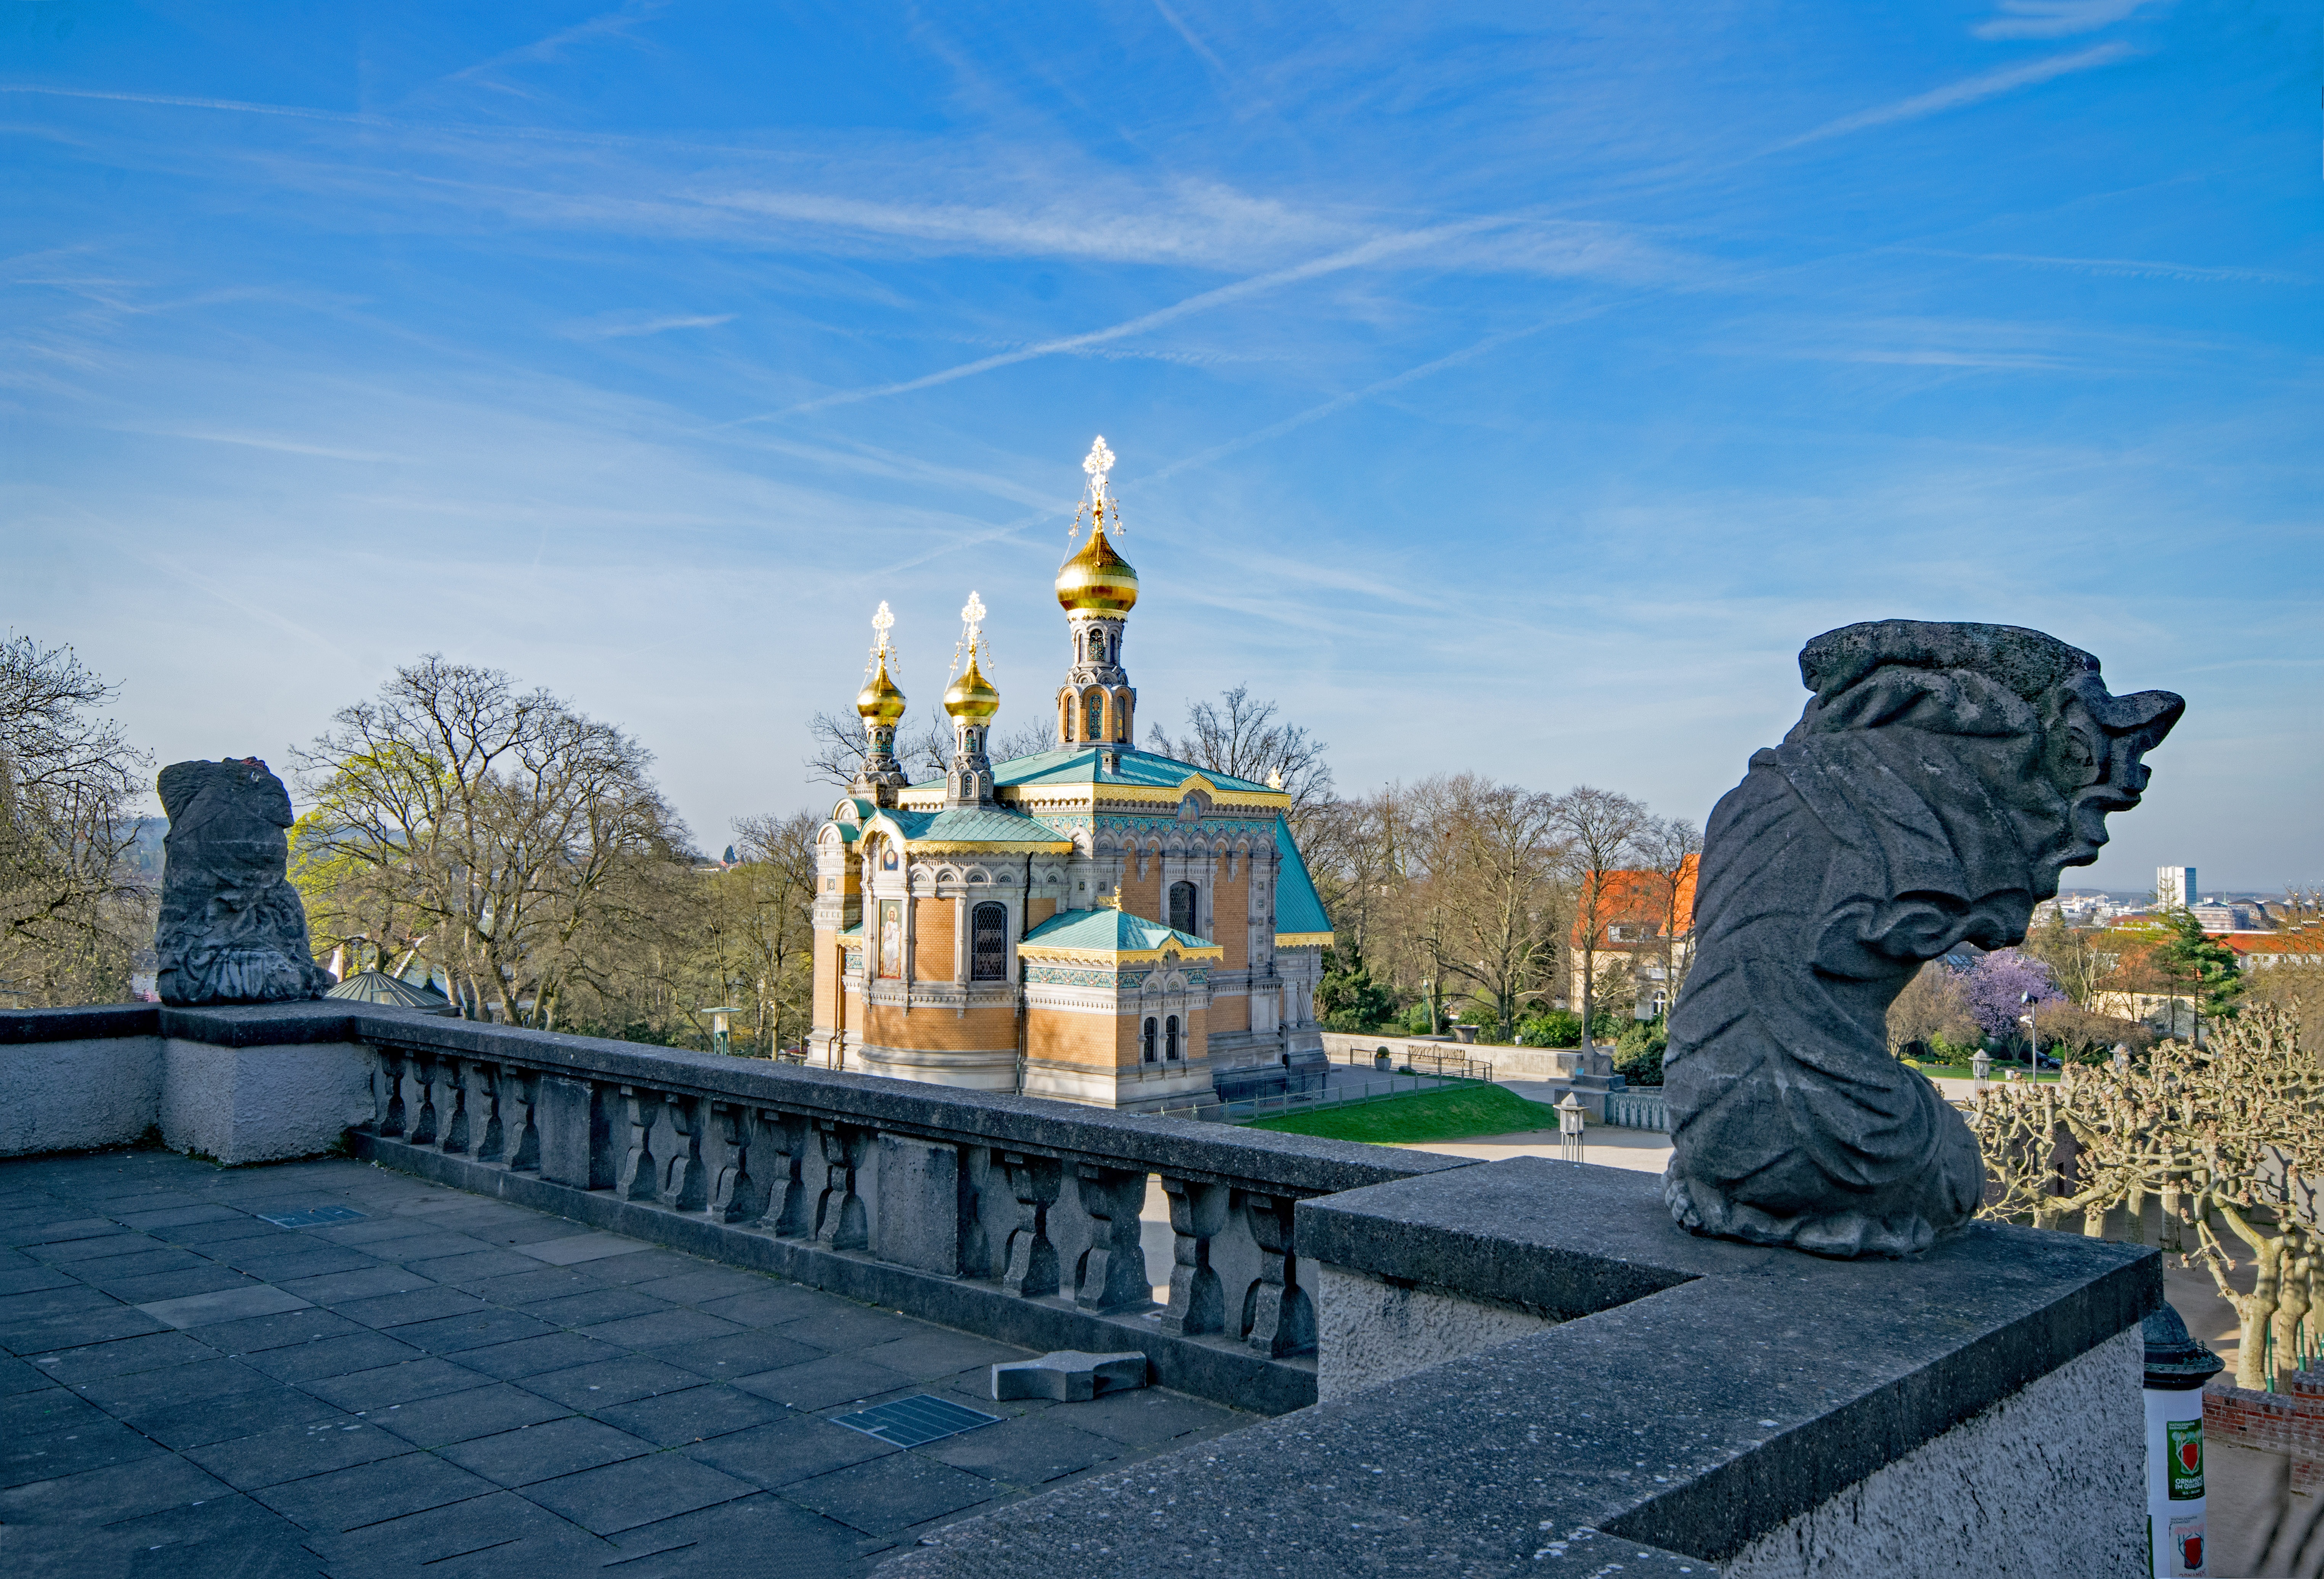
architecture, chateau, palace, monument, vacation, travel, statue, park, religion, landmark, church, chapel, tourism, places of interest, memorial, art, germany, town square, orthodox, russian, art nouveau, hesse, darmstadt, mathildenh he, russian chapel